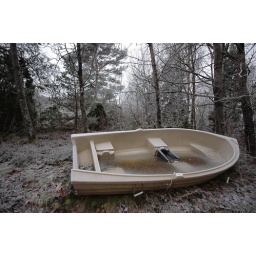
Frozen water in a boat